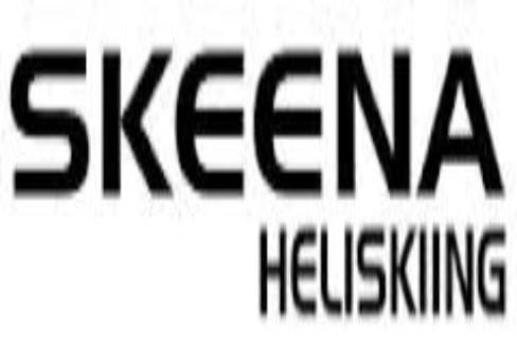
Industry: Others